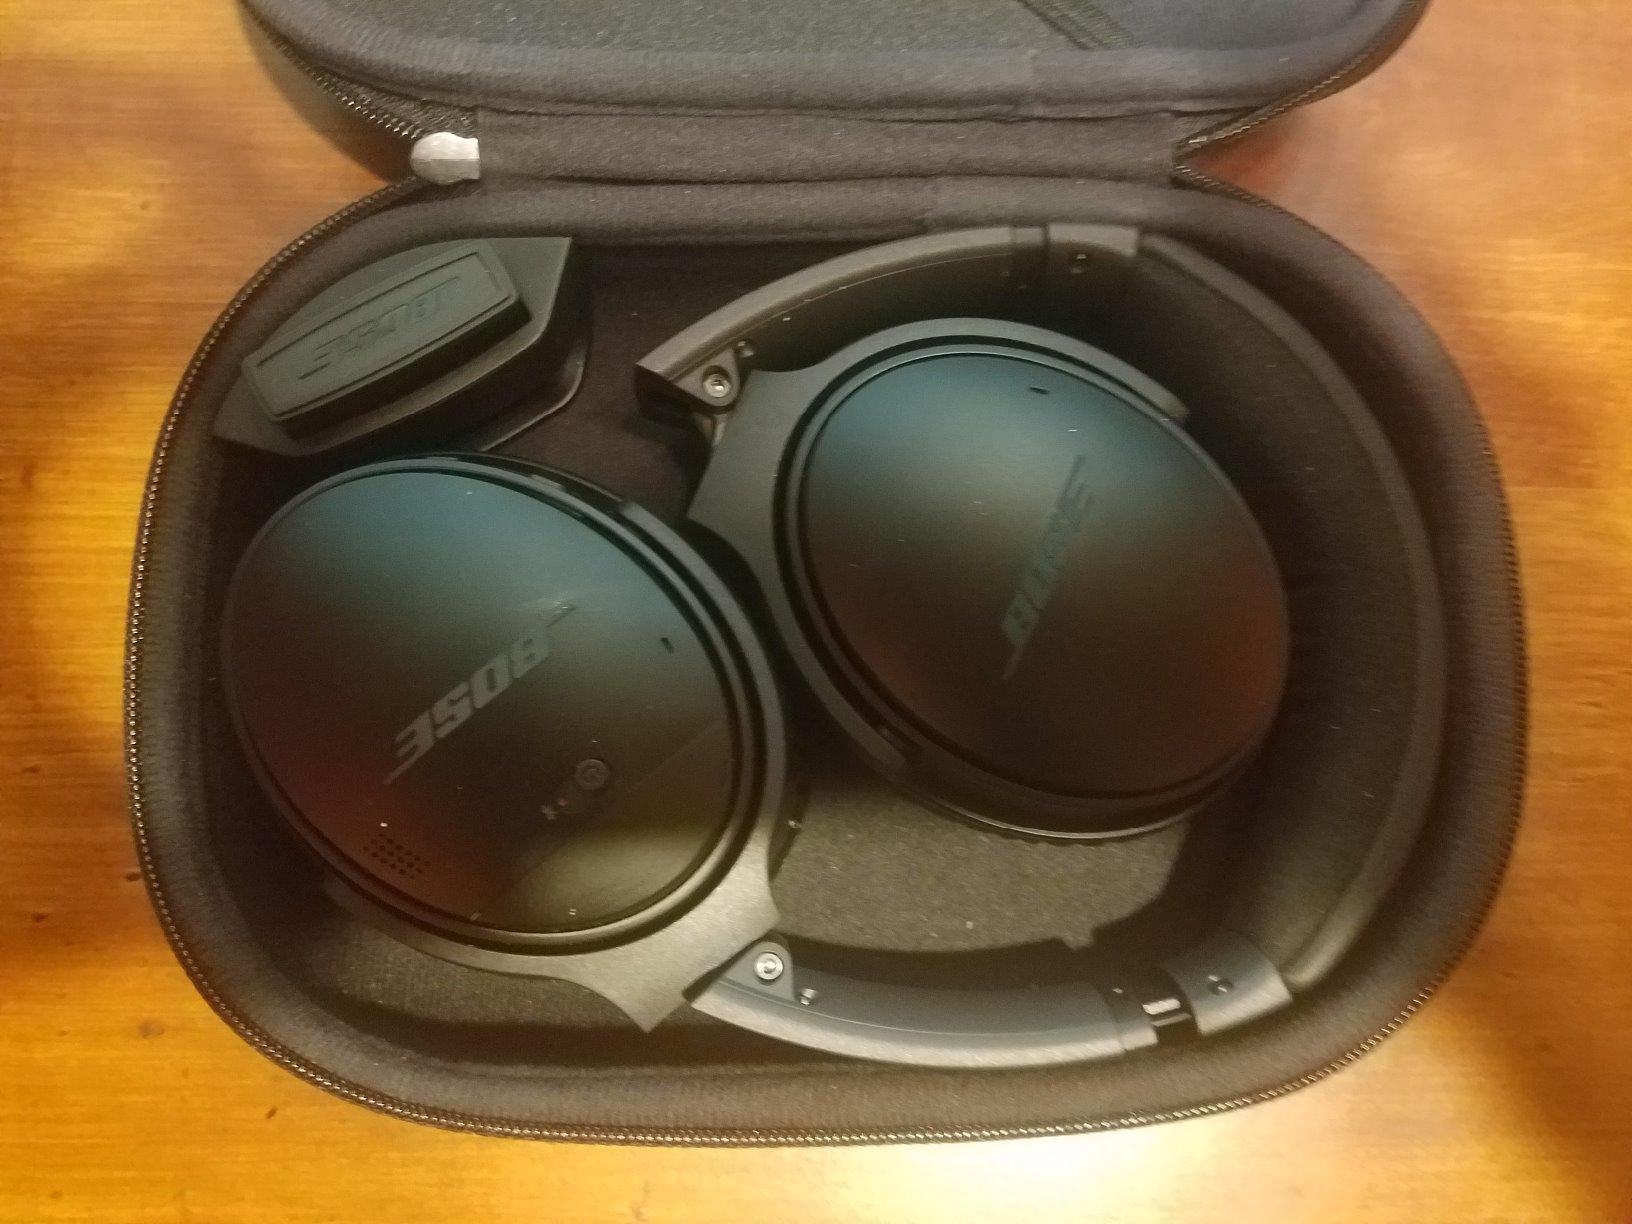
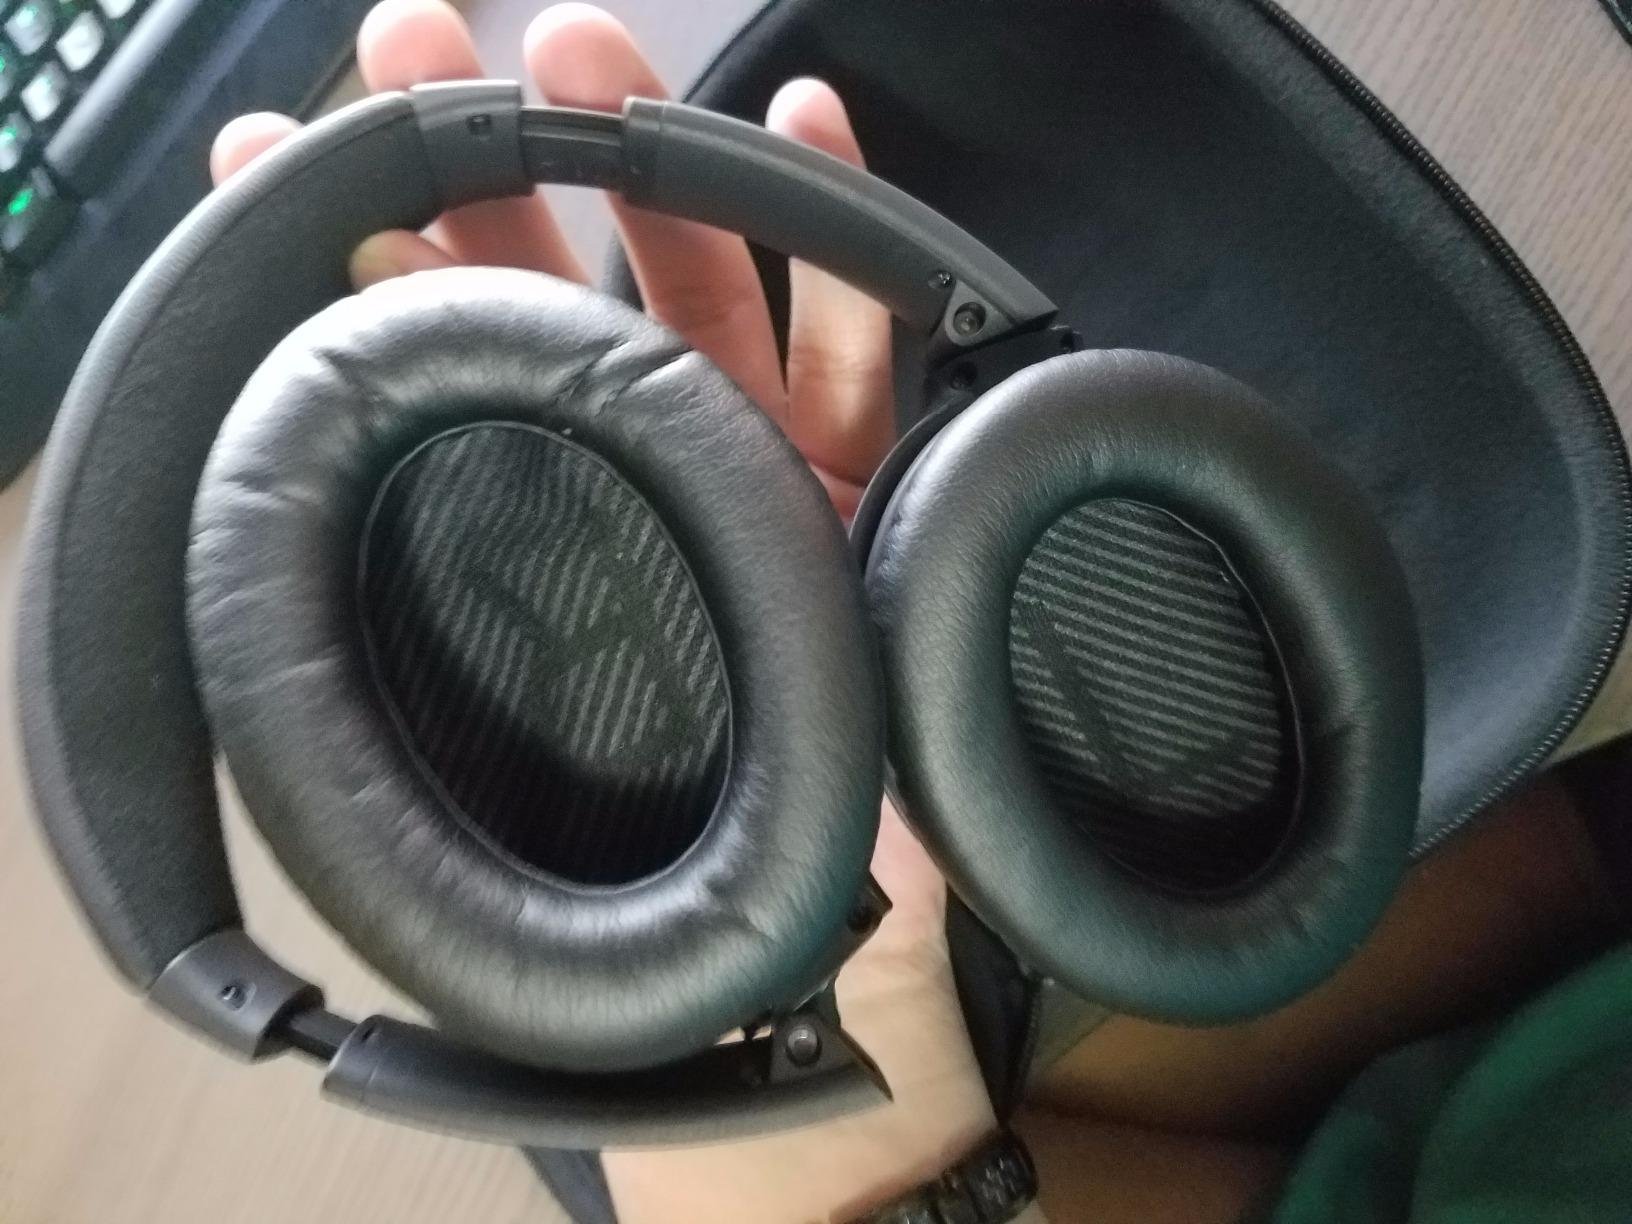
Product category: headphones
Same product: yes